Drug use in music

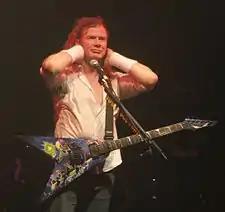
Megadeth's Dave Mustaine, pictured in 2012, has argued that "drugs, money or women have ruined every band in existence", saying that drug-related issues nearly wiped out his group.

Members of seminal heavy metal bands Metallica and Megadeth have created a variety of tracks portraying drug use negatively and have also discussed that problems in their past involving substance dependence have personally held them back. In February 2015, ex-Metallica member and central Megadeth figure Dave Mustaine remarked that "if you look at history, drugs, money or women have ruined every band in existence" and said that his own group nearly tore itself apart on those terms, Mustaine stating how "there was a period for a very long time that the band, everybody had their own drug of choice, because that's how it was back then". "Master of Puppets", the only single from the Metallica album of the same name, functions as what band frontman James Hetfield has viewed as a warning about drug abuse. In an interview in 1988, Hetfield stated that "Master of Puppets" shows specifically: "How things get switched around, instead of you controlling what you're taking and doing, it's drugs controlling you." While he and Kirk Hammett also said that they did not want to be seen as having an "anti-drug band" per se, directly telling people what to do or not do, they argued that personally witnessing drug abuse had affected them deeply. Dealing with past issues involving various forms of addiction (with Metallica having garnered the nickname 'Alcoholica' in their most addled days during the 1980s) constitutes major element of the popular documentary film ""; the movie features both the aforementioned Hetfield and Mustaine and depicts the former's efforts at psychological therapy.